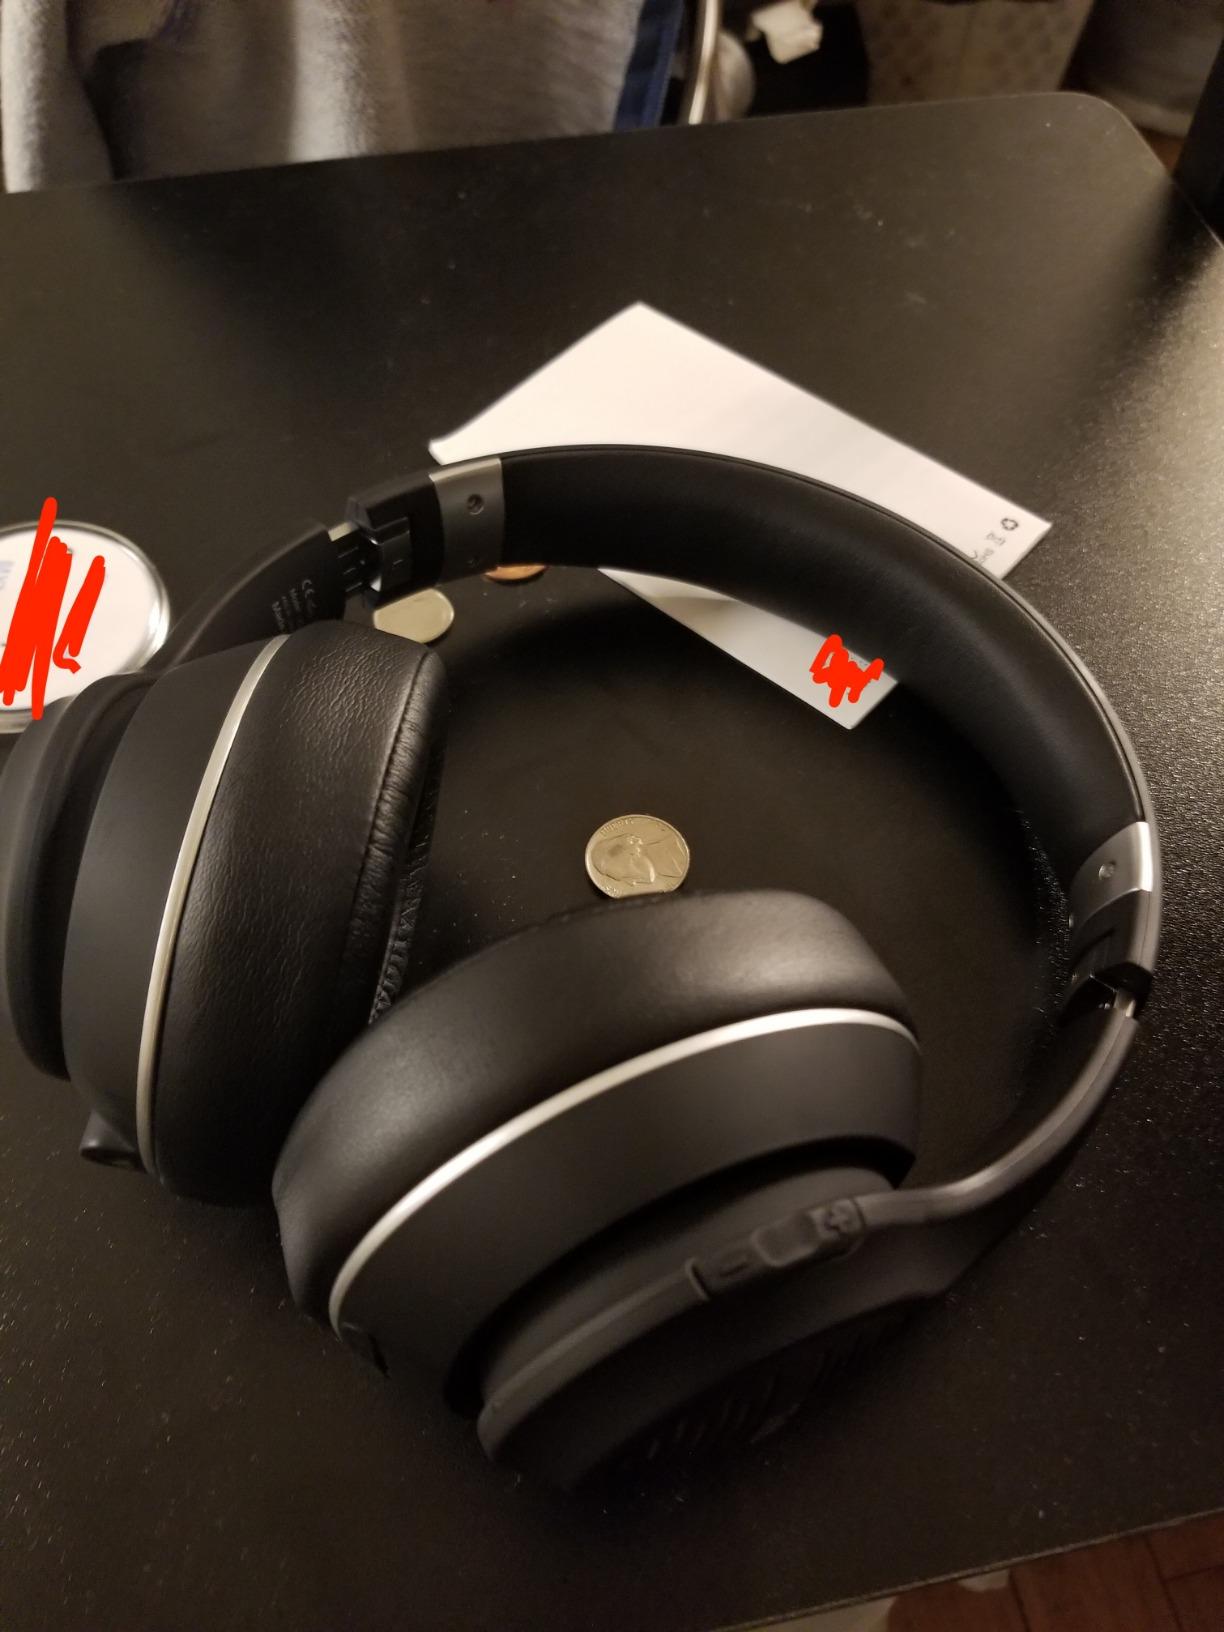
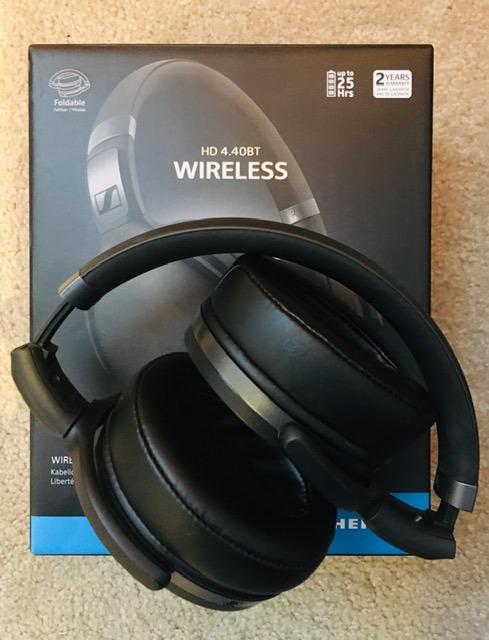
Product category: headphones
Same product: no